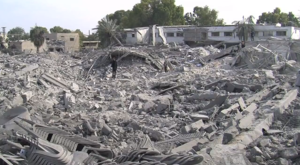
La guerre de Gaza de 2012, est une offensive militaire qui a été menée par l'armée israélienne dans la bande de Gaza du 14 novembre 2012 au 21 novembre 2012 après l’assassinat de Ahmed Jaabari, chef militaire des Brigades Izz al-Din al-Qassam.